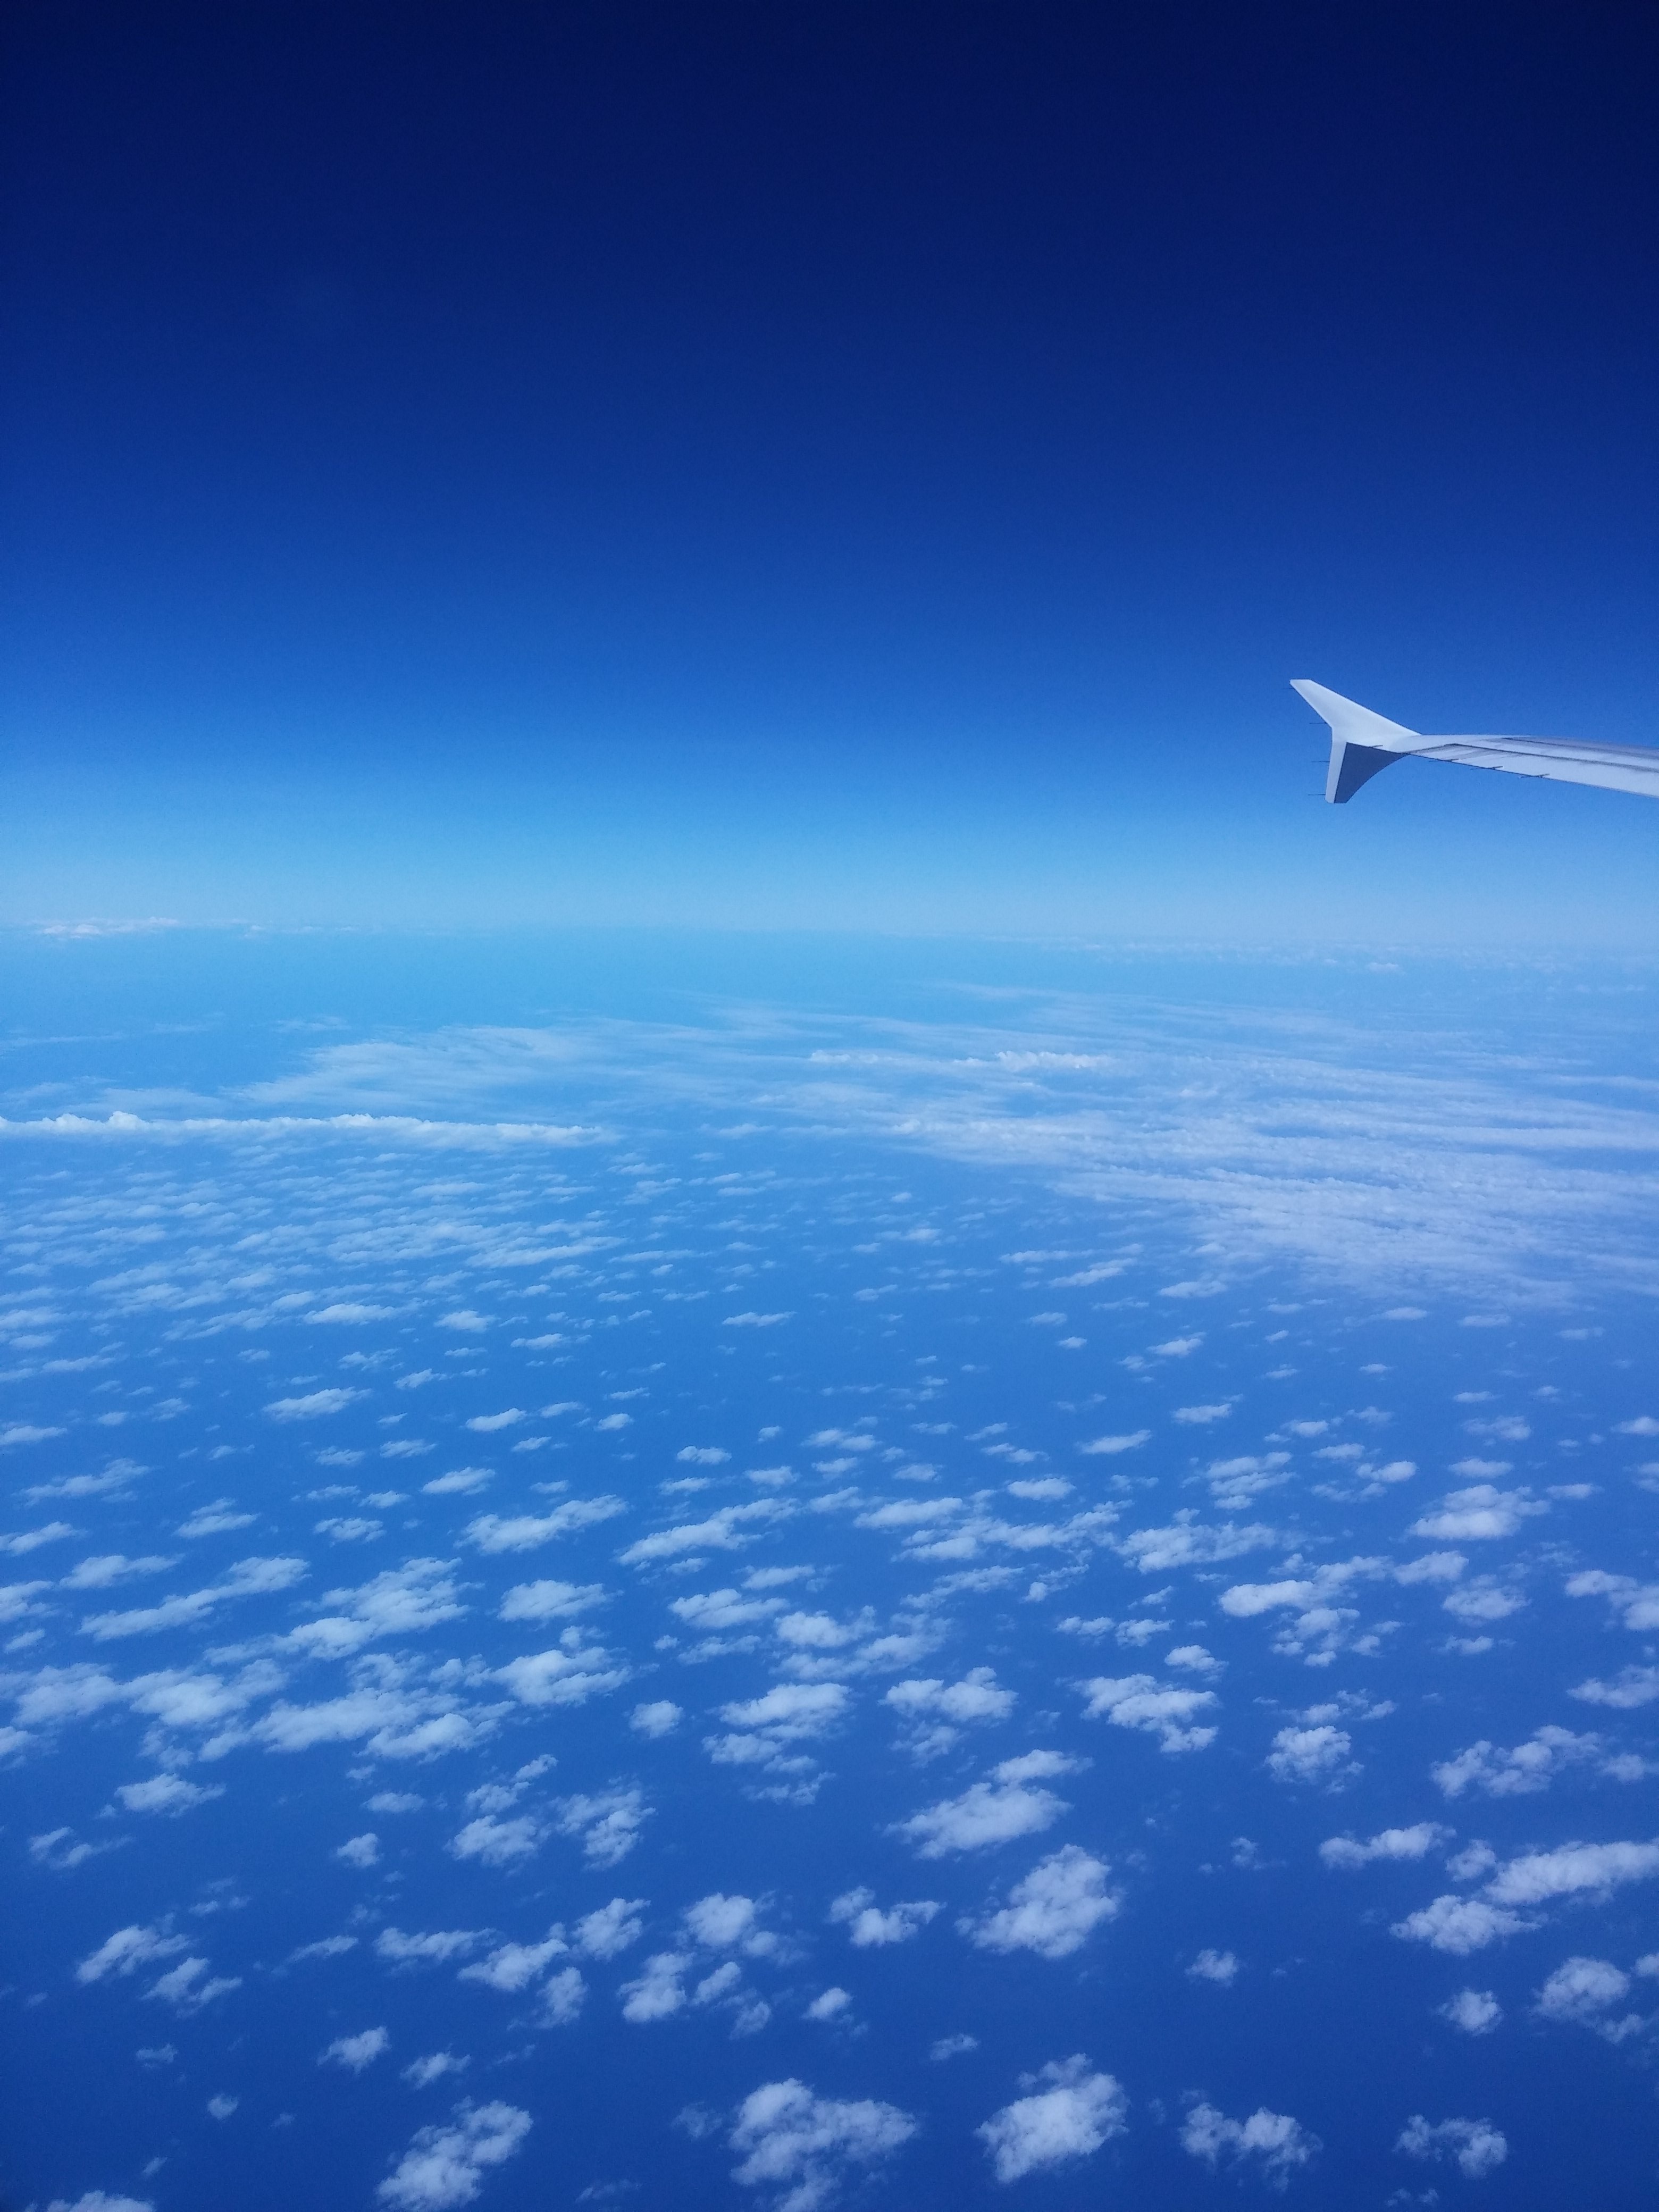
sea, ocean, horizon, wing, cloud, sky, sunlight, atmosphere, airplane, reflection, vehicle, flight, blue, screenshot, air travel, atmosphere of earth, computer wallpaper